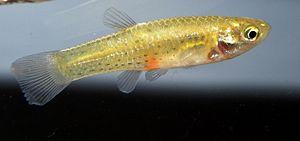
Les Anablepidae sont une famille de poissons de l'ordre des Cyprinodontiformes.